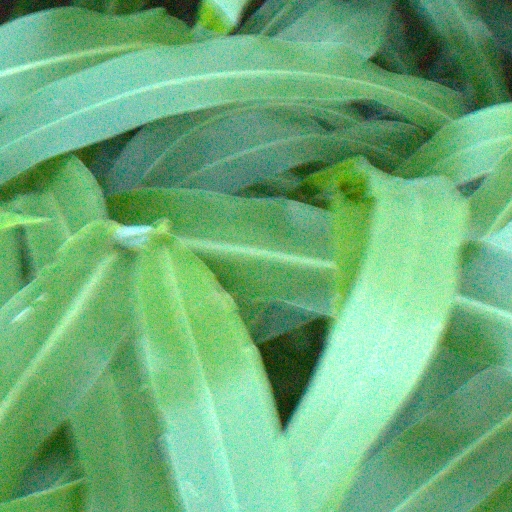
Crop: sorghum